Thomas Sadoski

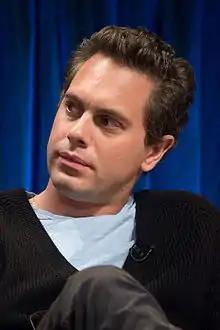
Sadoski in 2013

Thomas Christian Sadoski (born July 1, 1976) is an American actor. He is best known for his roles as Don Keefer in the HBO series "The Newsroom" (2012–14) and as Matt Short in the CBS sitcom "Life in Pieces" (2015–19).